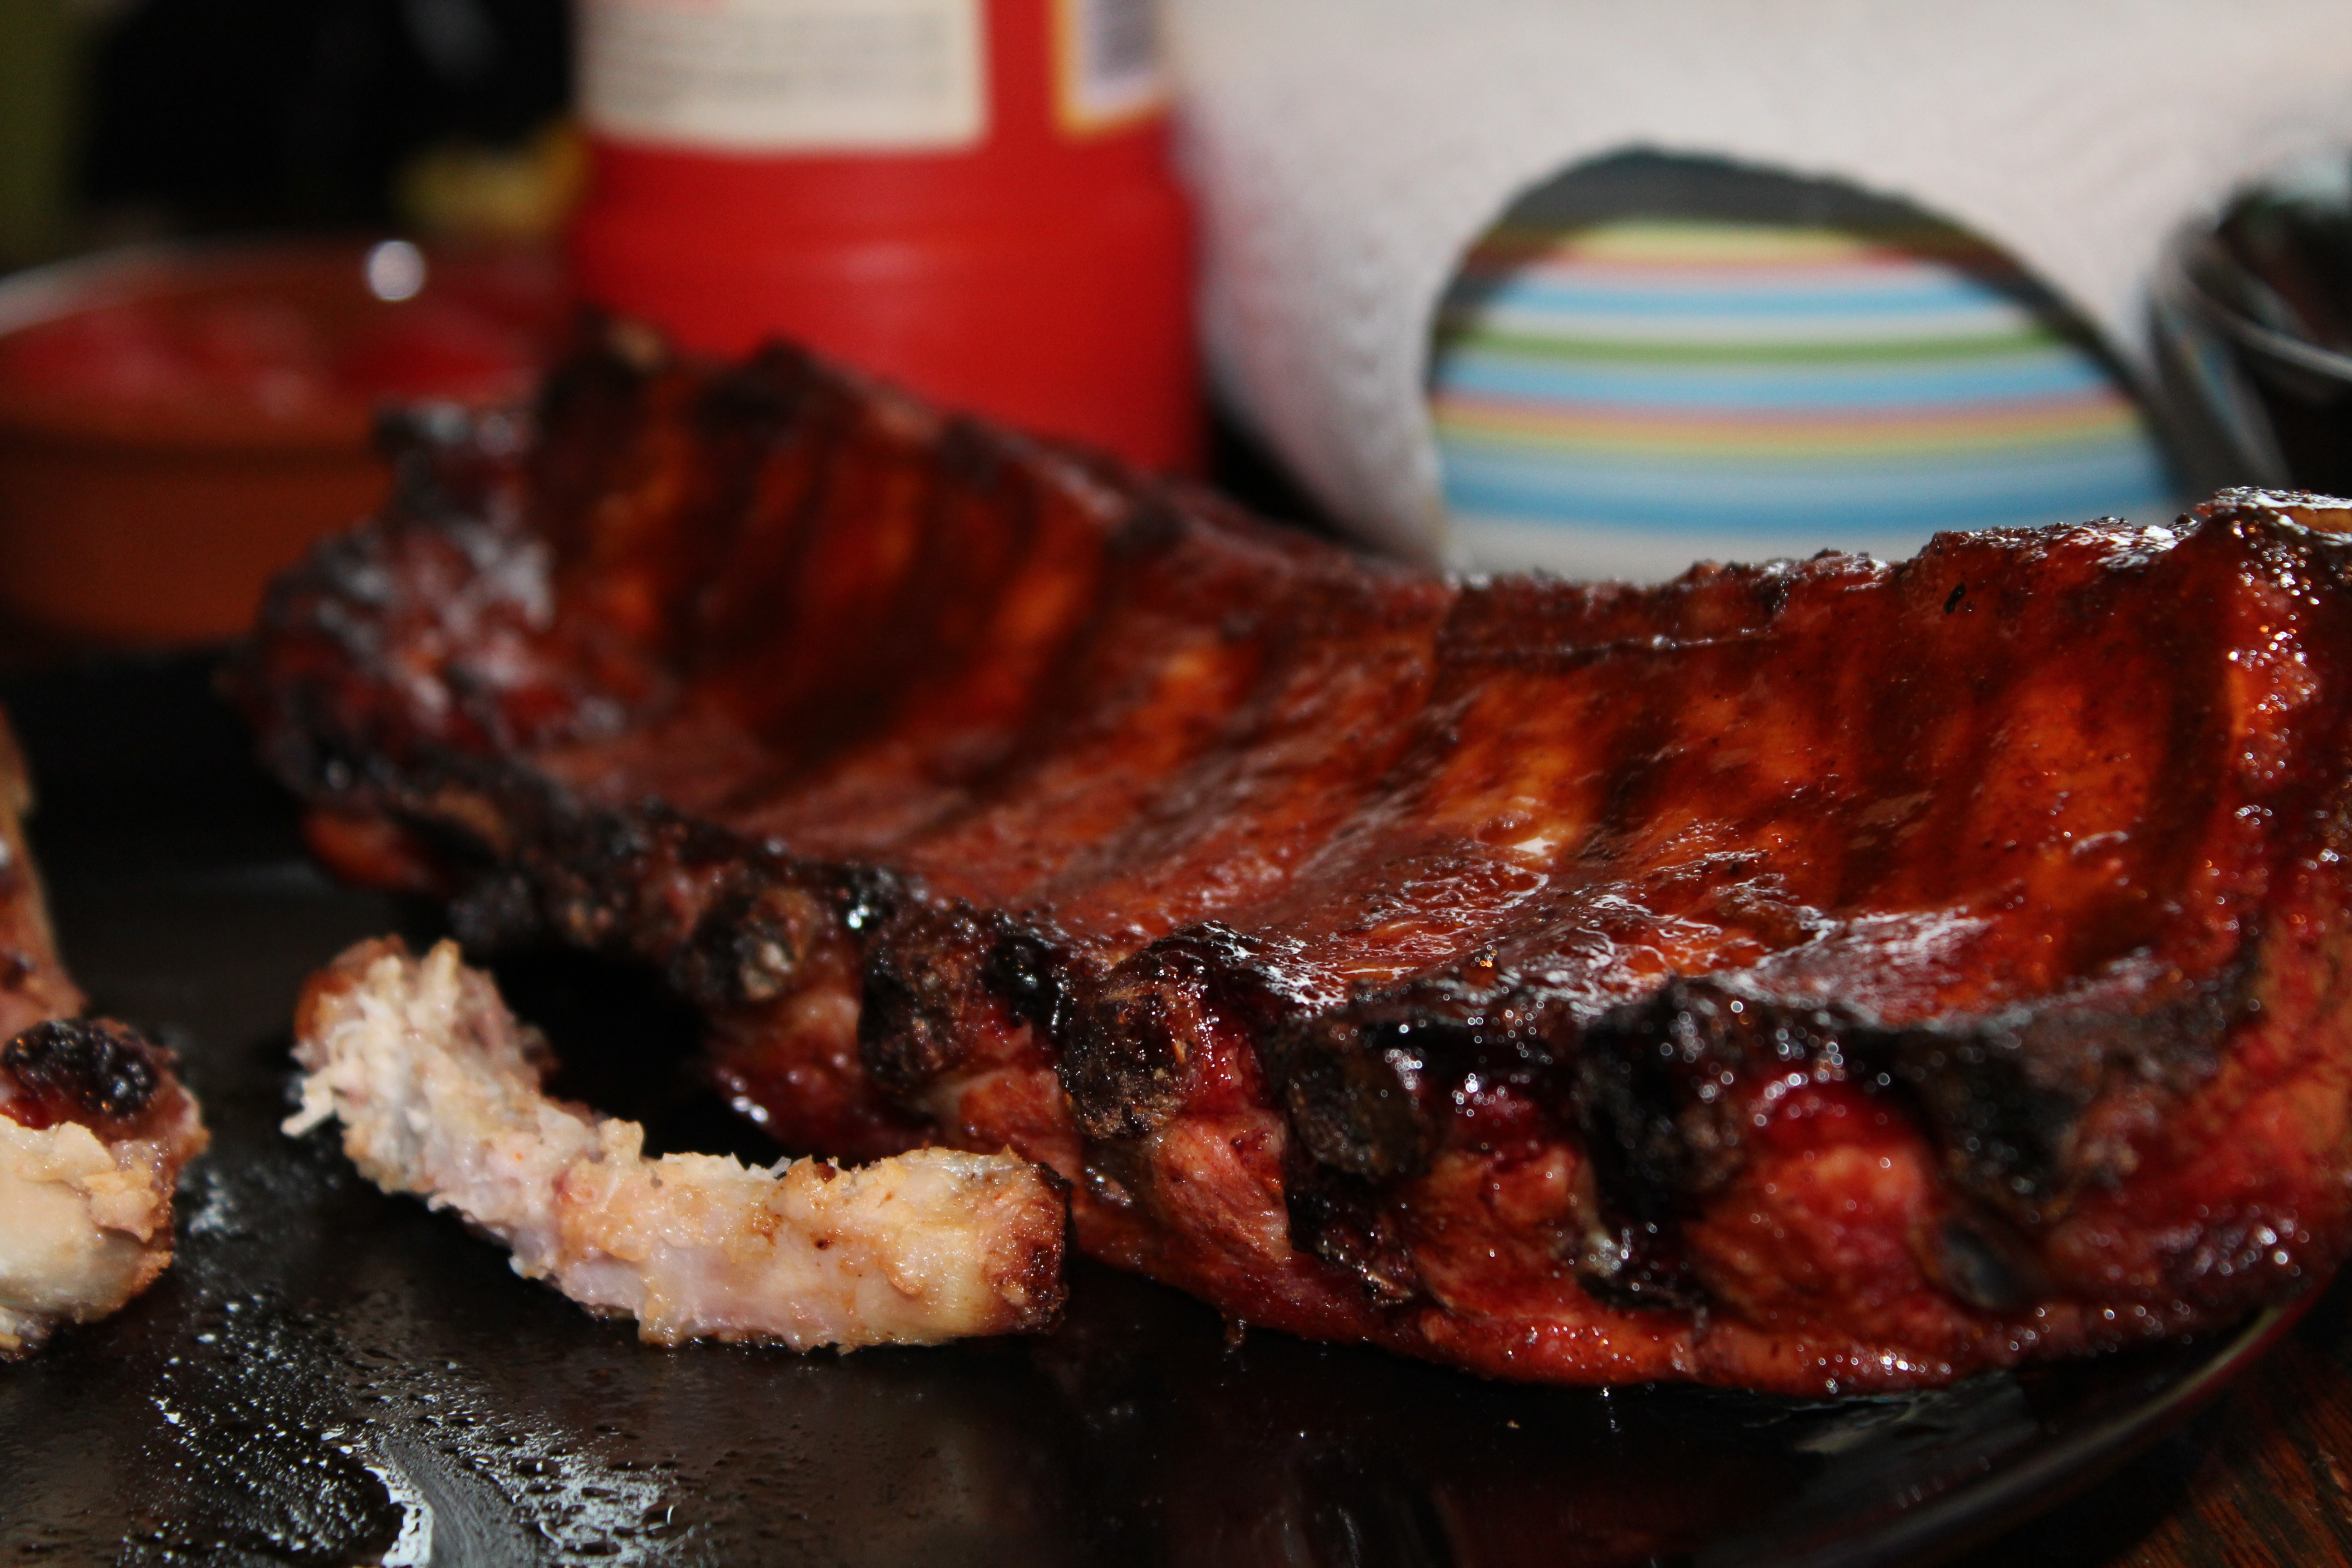
dish, food, produce, meat, cuisine, steak, roasting, ribs, grilling, animal source foods